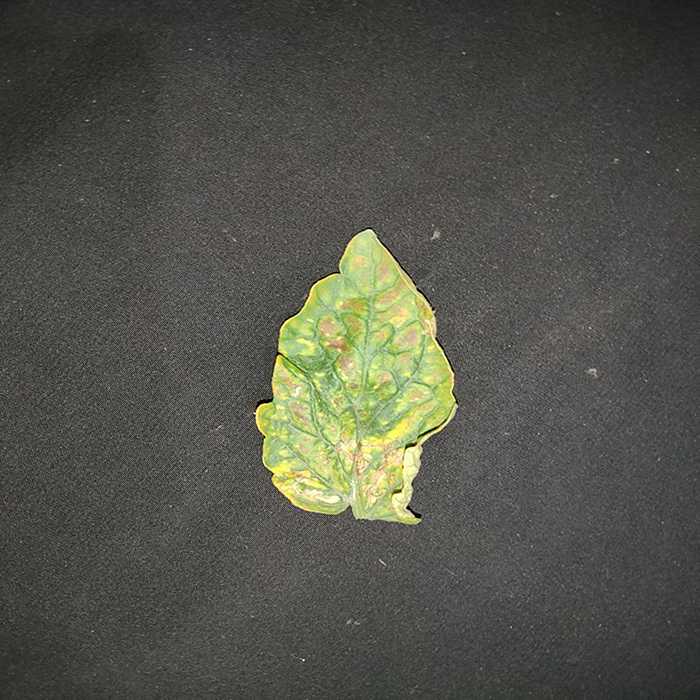
Plant: Tomato
Label: Tomato spotted wilt